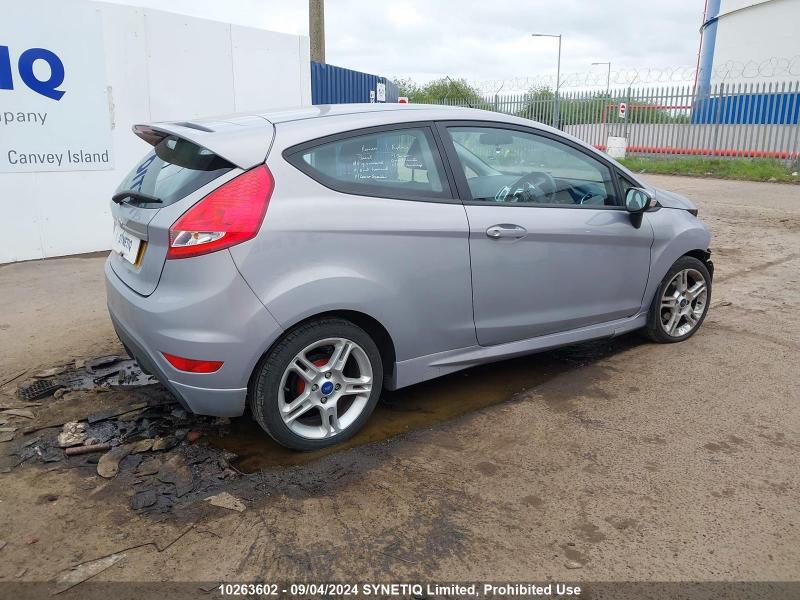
Aucun dommage détecté.
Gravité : aucun